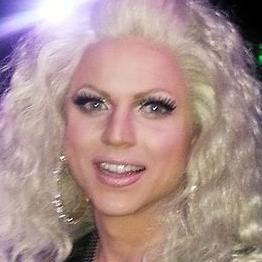
Age: 31